Catrine railway station

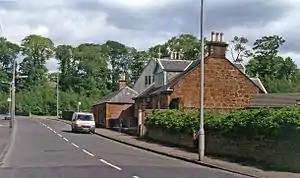
Location of the former station

Catrine railway station served the village of Catrine in East Ayrshire, Scotland. Open 1903–1943, except for a temporary closure, the station was the only one on the Catrine branch line of the Glasgow and South Western Railway (G&SWR).